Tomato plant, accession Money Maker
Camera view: vertical (180 deg); turntable rotation: 120 degrees
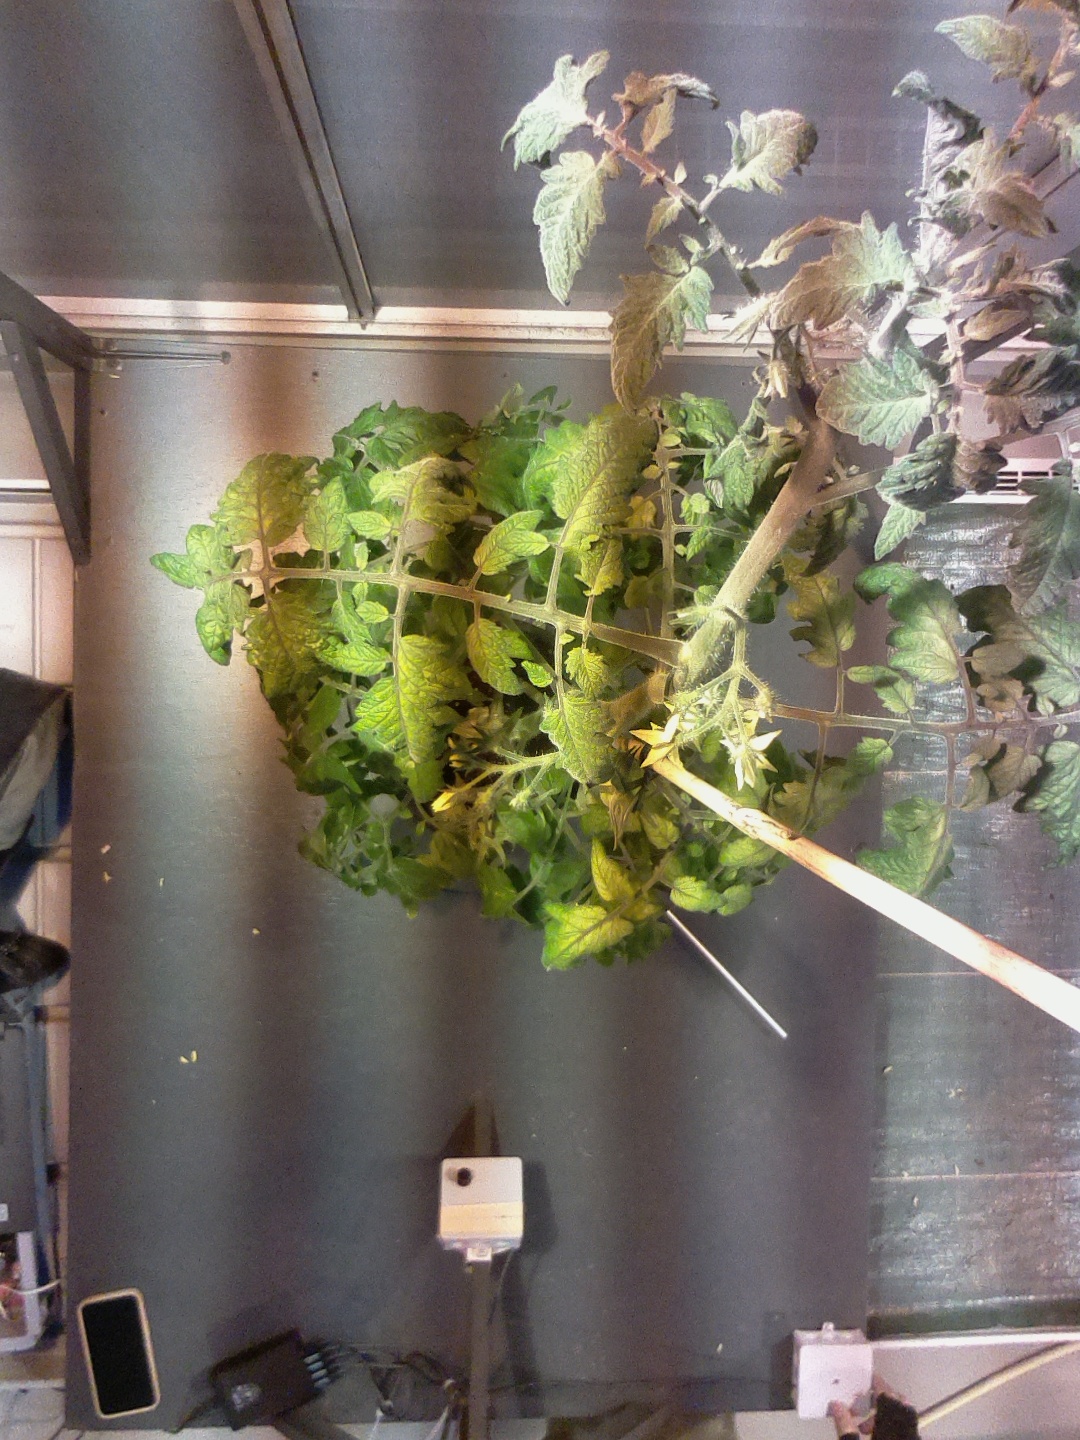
BBCH growth stage 71: 10%-20% of final fruit size